SuperATV

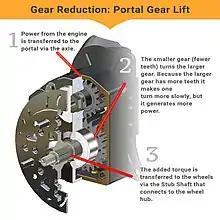

SuperATV is web based company predominantly serving its customers online and over the phone. They sell products for UTV's and ATV's in the side-by-side industry including brands such as Polaris, Can-Am, Yamaha, Honda, Kawasaki, Arctic Cat, Suzuki The first product sold was the 2” Polaris Sportsman EZ Install Lift Kit, there have been major product advancements since then. The first lift kit was a bolt on kit that added about 2 inches of clearance when added with stock tires, now Super ATV sells lift kits that add up to ten inches of clearance. The Polaris Sportsman lift kit was originally designed because Hunt wanted a quality lift kit for his own ride. After the first kits saw some success with friends, he began selling them on eBay. Hunt quickly realized the demand for products was growing and the company's product line expanded. Currently, their product line includes windshields, tires, portal gear lift kits, clutch kits, axles, and more.